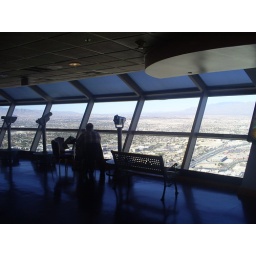
Dad sitting at a table by the window